Chevrolet Stylemaster

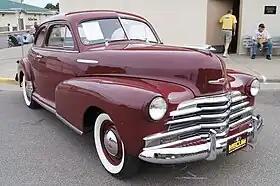
1947 Chevrolet Stylemaster Coupe

The Chevrolet Stylemaster is an automobile produced by Chevrolet in the United States for the 1946, 1947 and 1948 model years.